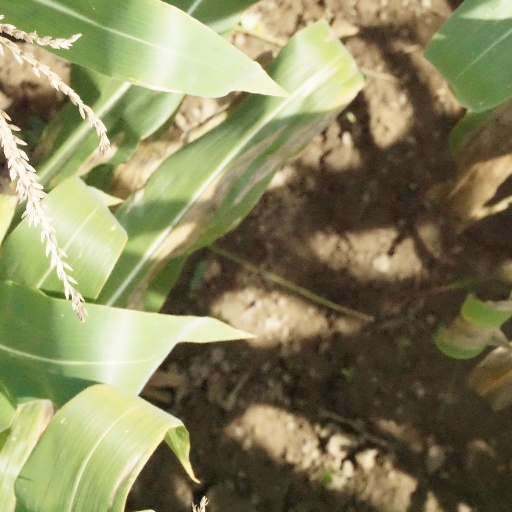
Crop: maize; corn